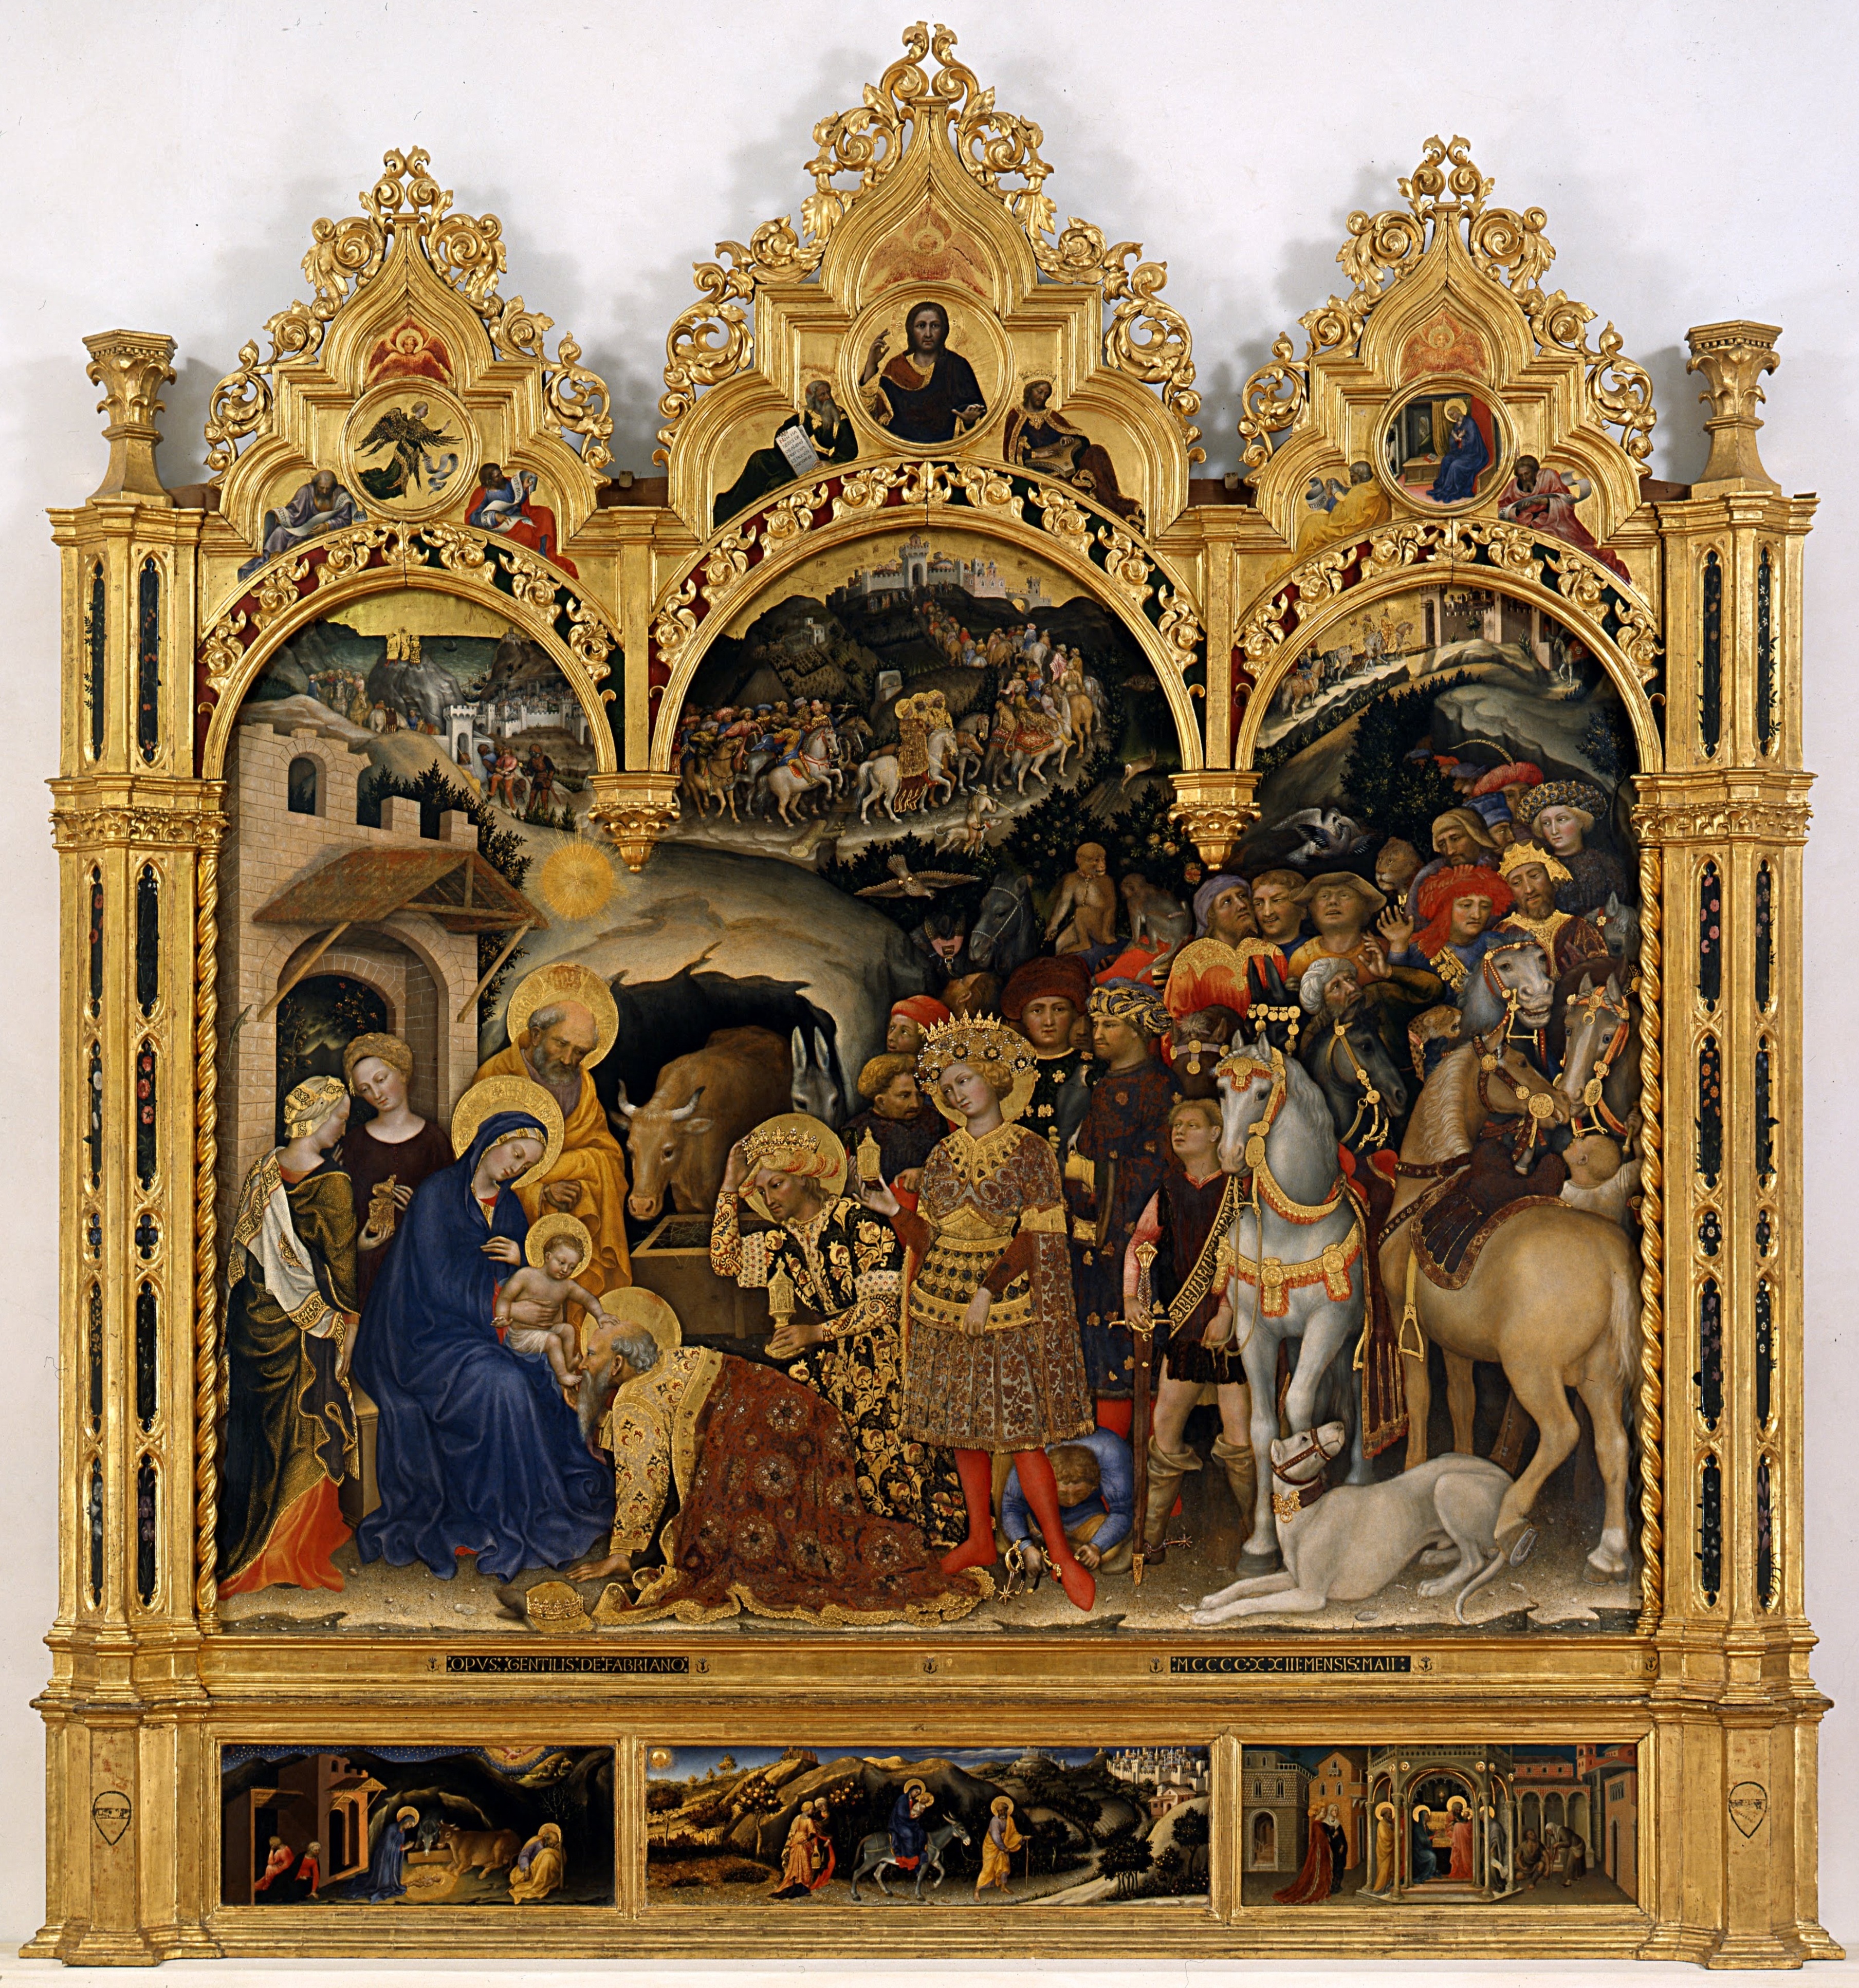
furniture, place of worship, painting, art, altar, carving, byzantine, altarpiece, ancient history